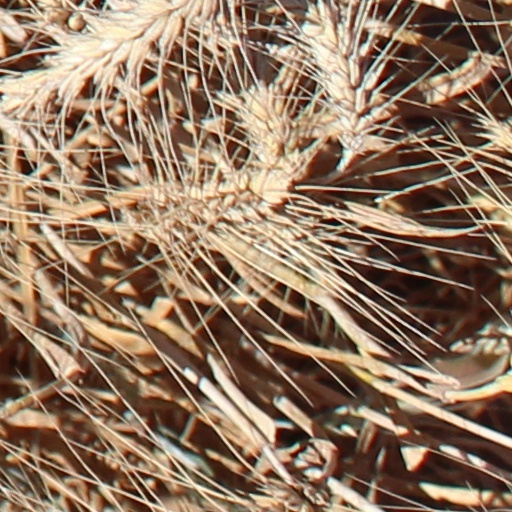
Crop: wheat